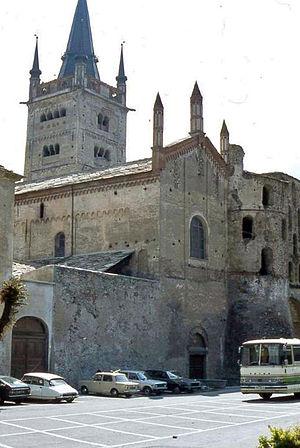
La cathédrale Saint-Just est une église catholique romaine de Suse, en Italie. Il s'agit de la cathédrale du diocèse de Suse.
La liste suivante recense les cathédrales en Italie.